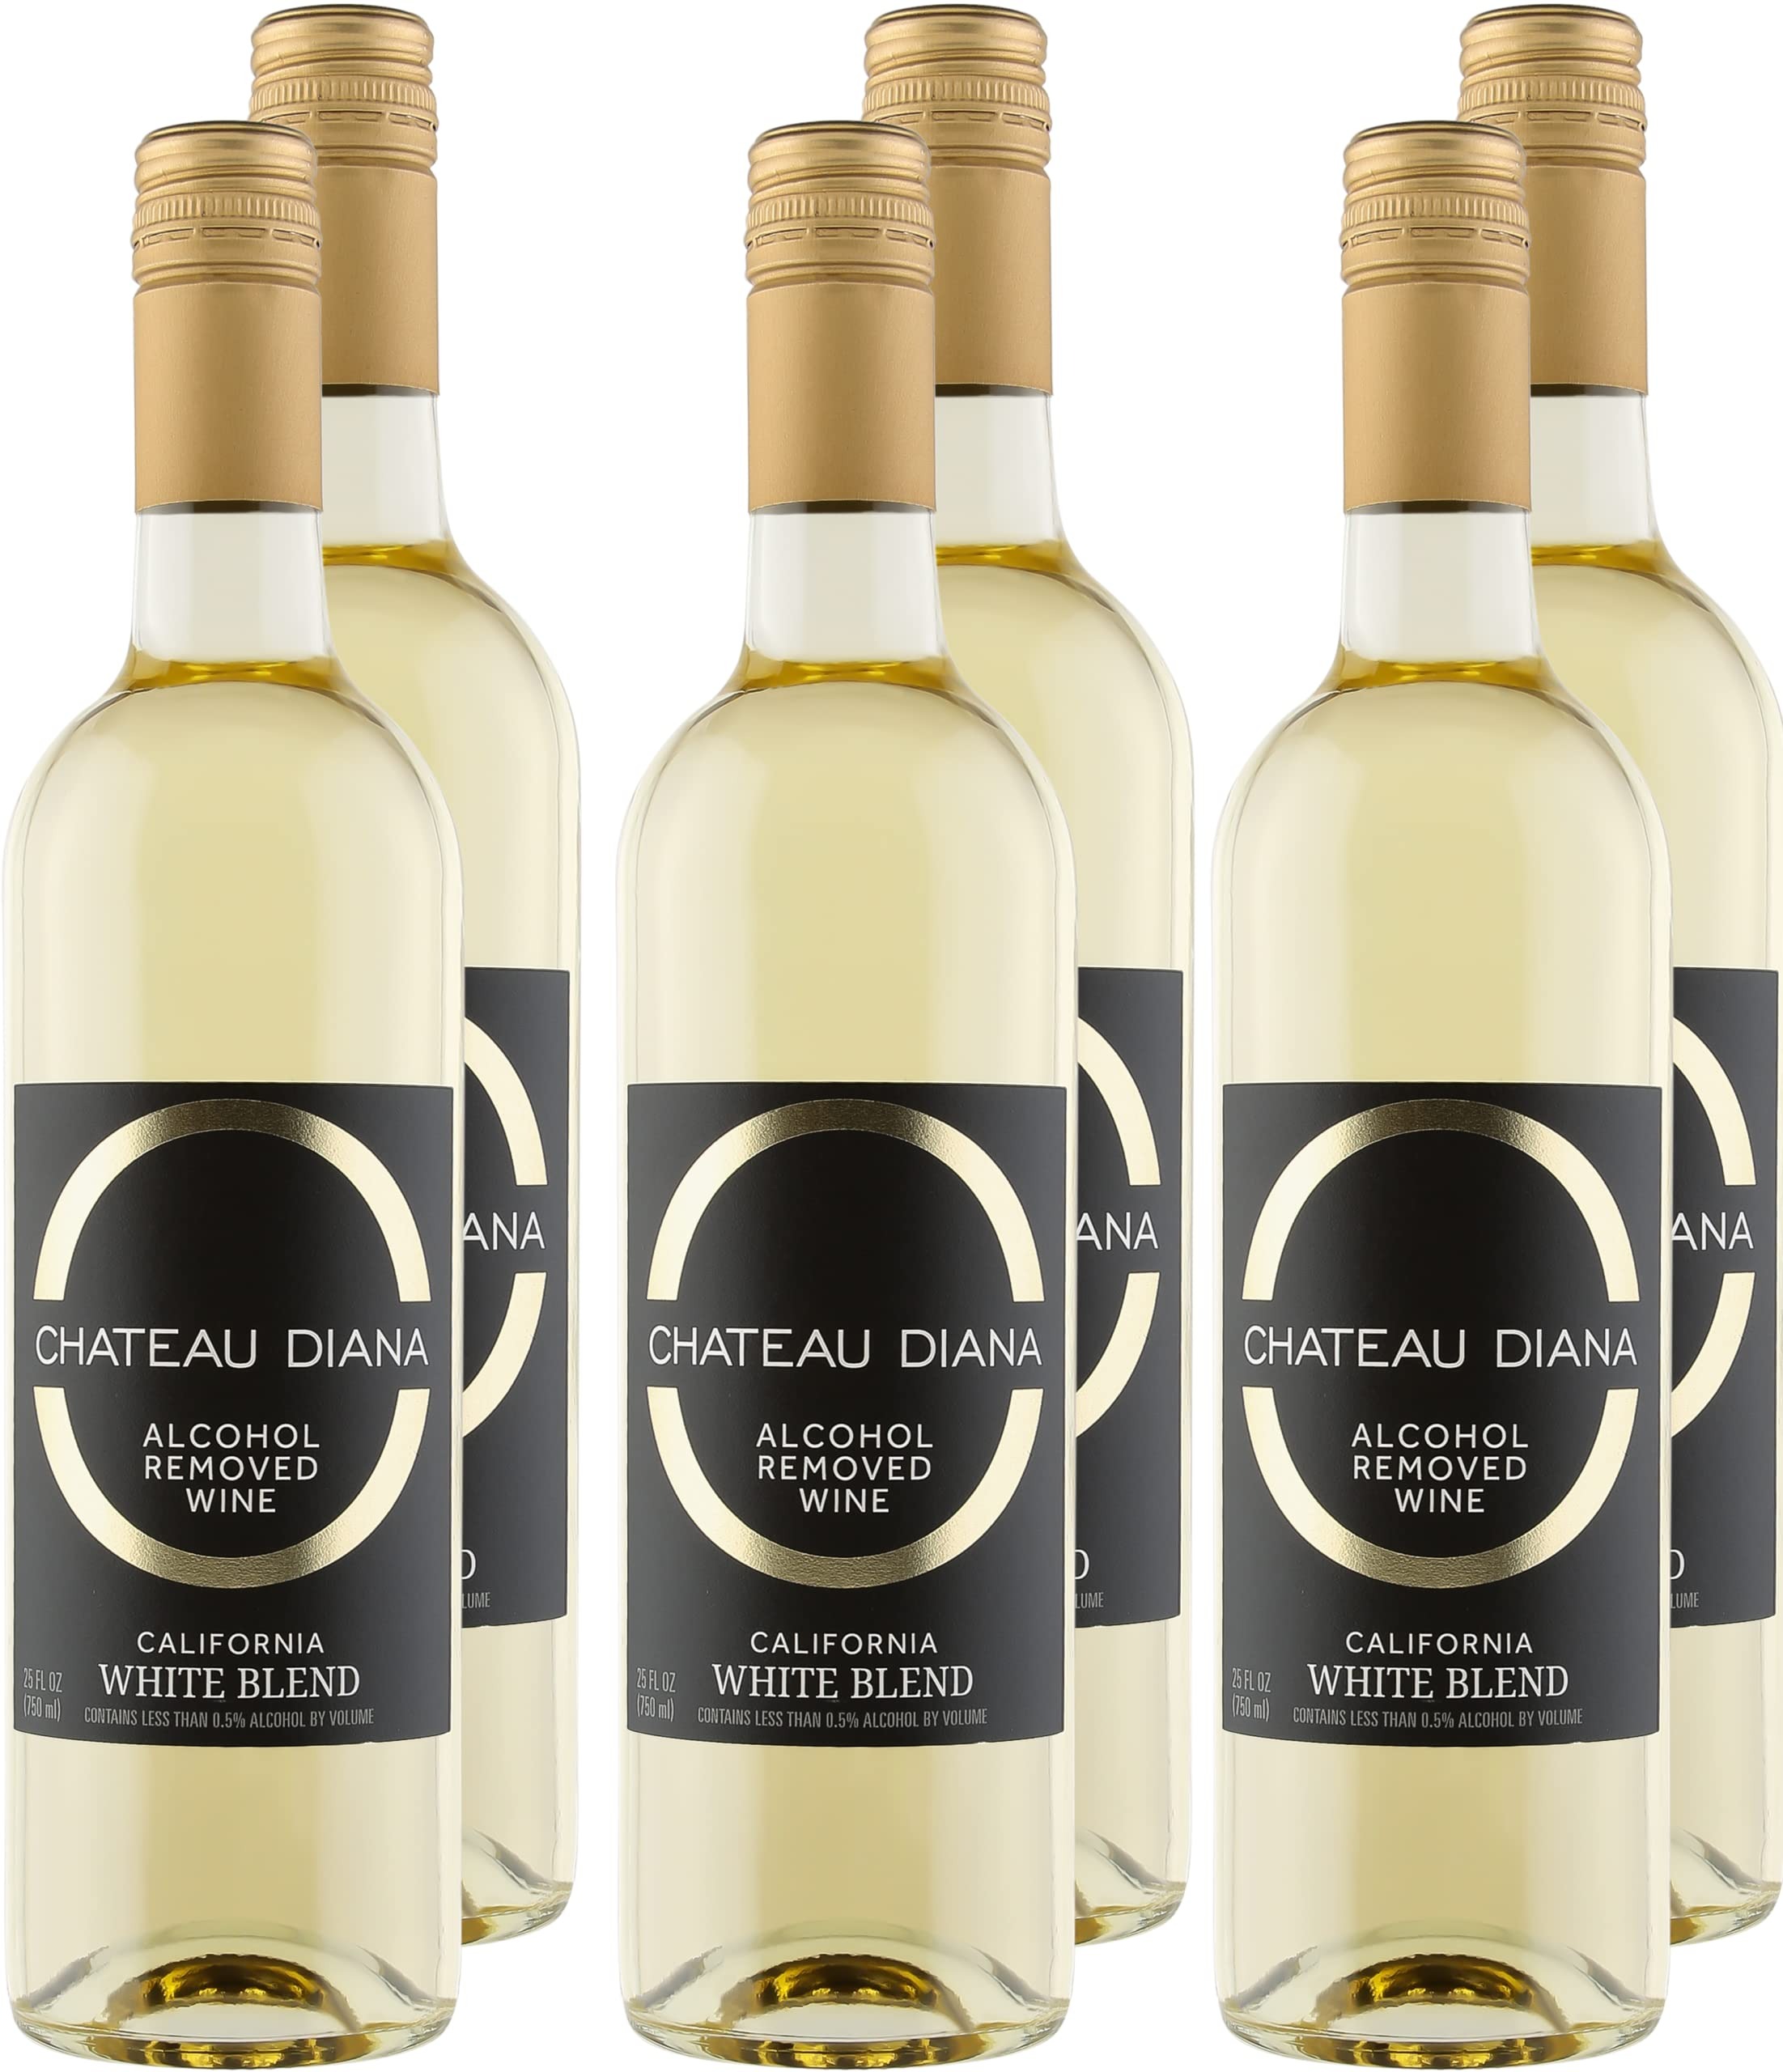
Item Name: Chateau Diana Zero Alcohol Removed California White Wine Blend (12x 750 ml.)
Bullet Point: Delicious, fruity white wine with the alcohol removed. Sober Curious? Ready for Dry January!
Product Description: Chateau Diana Zero keeps all the fun and festivity of fresh fruity wines without the alcohol. 80 calories per serving! TASTING NOTES: The honeysuckle and fresh cut flower aromas are lovely. There are tones of butterscotch, vanilla wafer, pineapple and pear. The complex flavors are creamy and surprisingly succulent, with bright pear, red apple and hints of apricot and melon. The lingering mouth-feel is nice. The texture is easy-drinking with a pleasant sweetness throughout. FOOD PAIRINGS: Chateau Diana White Zero makes meal pairing easy: we like it with soft cheeses, finger foods, charcuterie plates, pastas with creamy sauces, and light seafood meals.
Value: 1.0
Unit: Count

Price: 151.88